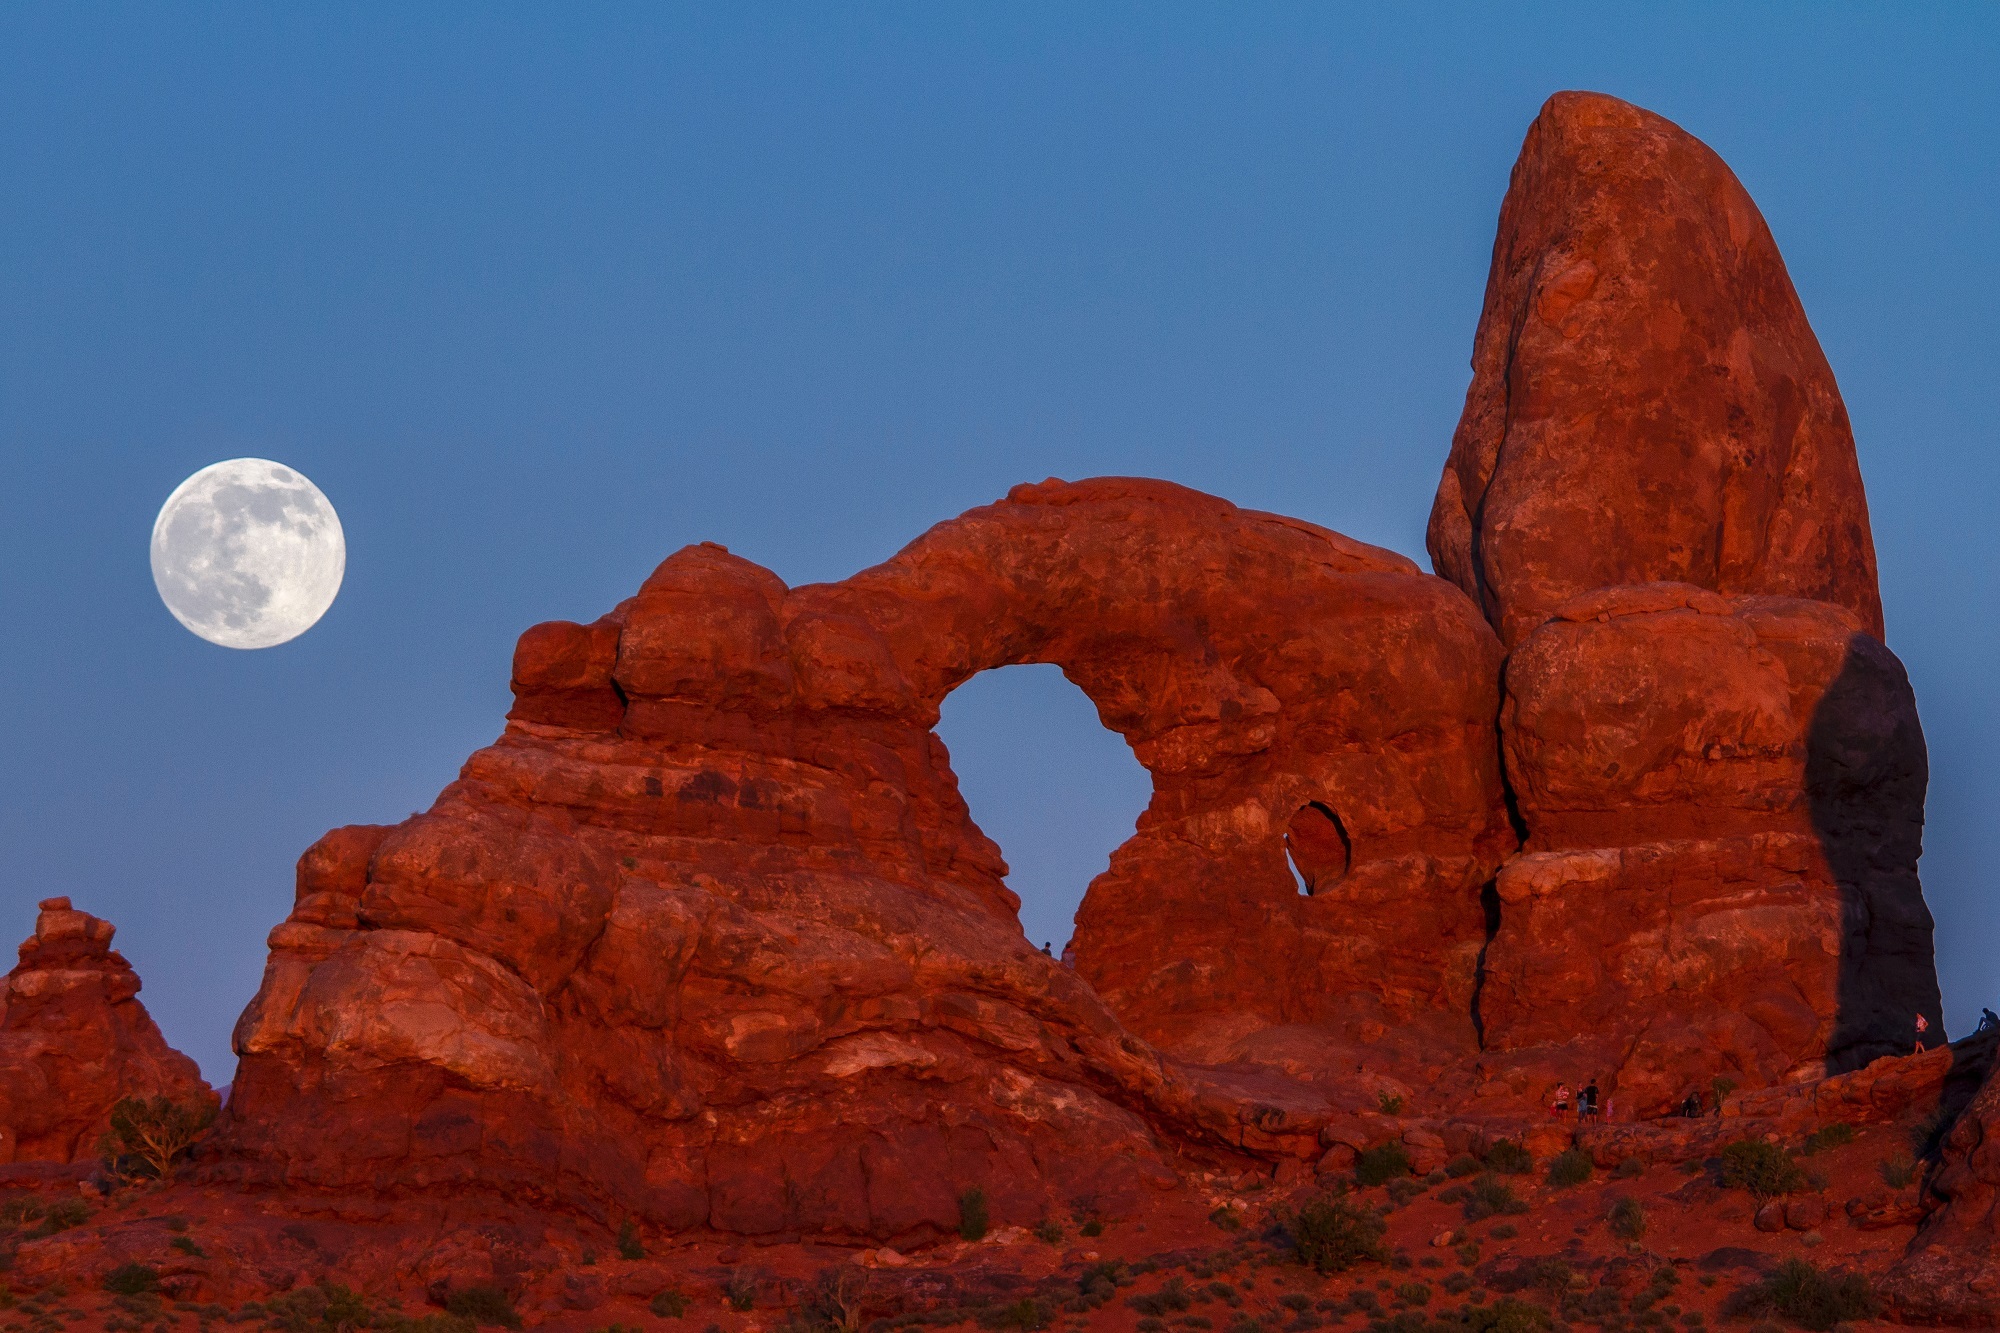
landscape, rock, mountain, night, sandstone, valley, formation, arch, scenic, usa, erosion, super moon, geology, utah, plateau, arches national park, butte, turret arch, mountainous landforms